India–Palestine relations

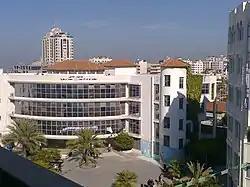
Library at al-Azhar University, Gaza Strip

At the Washington Donors Conference in October, 1995, India pledged US$1 million for assistance to the Palestinian people. At the subsequent pledging conference in Paris in January, 1996, India pledged another US$1 million which was utilised for construction of a Library-cum-Activity Centre at the Palestinian Technical College in Deir-El-Balah and another Library at the Al-Azhar University in Gaza. At yet another International Donors Conference in Washington DC on 30 November 1998, India pledged another US$1 million. The sum of US$300,000 was disbursed to Al-Azhar University for the construction of two additional floors to its library. The remaining amount was utilised for a Human Resource Development Programme.